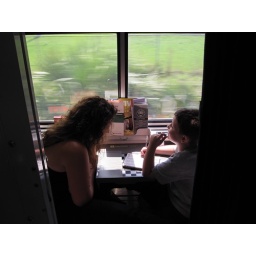
Miscia and me in our sleeper car on the train